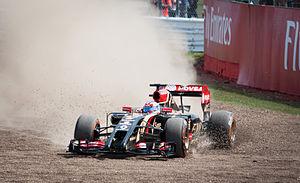
Le championnat du monde de Formule 1 2014, 65ᵉ édition du championnat du monde des pilotes de Formule 1, comporte dix-neuf Grands Prix. Il commence à Melbourne le 16 mars et s'achève à Abou Dabi le 23 novembre. Il est notamment marqué par l'adoption de nouveaux règlements techniques et sportifs : les moteurs V8 atmosphériques des monoplaces sont remplacés par des moteurs V6 turbocompressés à double système de récupération d'énergie ; l'attribution des points est doublée pour la dernière manche du championnat à Abou Dabi ; les pilotes gardent les mêmes numéros d'une saison sur l'autre, sauf le nᵒ 1 attribué au champion du monde ; le Grand Prix d'Autriche fait son retour au calendrier et un nouveau Grand Prix est organisé en Russie, à Sotchi.
Le Grand Prix automobile de Grande-Bretagne 2014, disputé le 6 juillet 2014 sur le circuit de Silverstone, est la 906ᵉ épreuve du championnat du monde de Formule 1 courue depuis 1950, à l'endroit où se disputa aussi la première d'entre elles. Il s'agit de la soixante-cinquième édition du Grand Prix de Grande-Bretagne comptant pour le championnat du monde de Formule 1, la quarante-huitième disputée sur le circuit de Silverstone, et de la neuvième manche du championnat 2014.